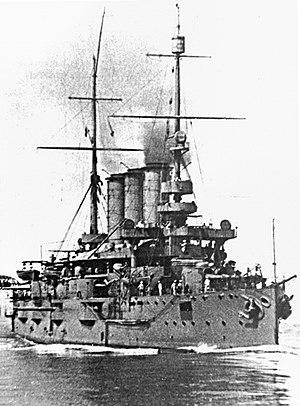
Le SMS Erzherzog Friedrich était un cuirassé pré-dreadnought de classe Erzherzog Karl construit par l'Autriche-Hongrie en 1902.